Sishen mine

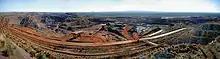
Panorama of Sishen Mine (2010)

The Sishen mine is a large iron mine located in central South Africa in Kathu, Northern Cape. Sishen represents one of the largest iron ore reserves in South Africa and in the world having estimated reserves of 2.43 billion tonnes of ore grading 58.6% iron metal.